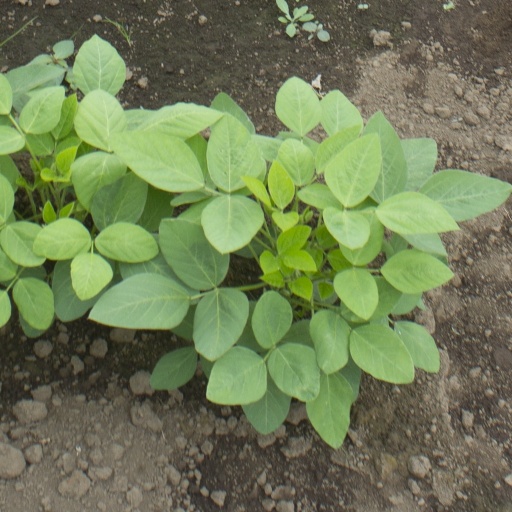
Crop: soybean